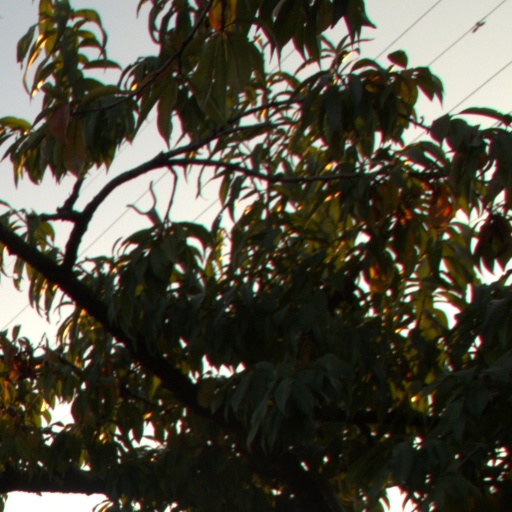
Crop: grape